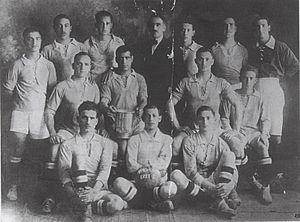
L’Apóllon Smýrnis, connu aussi comme l’Apóllon Athènes est un club grec de football basé à Athènes. Il a été fondé en 1891 à Smyrne dans l'actuelle Turquie. Le club a été déplacé de Smyrne à Athènes, dans le quartier du cinquième arrondissement en 1922 à la suite de la guerre gréco-turque. Installé à Rouf dans un premier temps, c'est après la Seconde Guerre mondiale que le siège actuel a été définitif. Bien qu'il soit quasi exclusivement consacré au football, l'Apóllon Smýrnis est un club omnisports puisqu'il dispose de sections basket-ball et volley-ball.